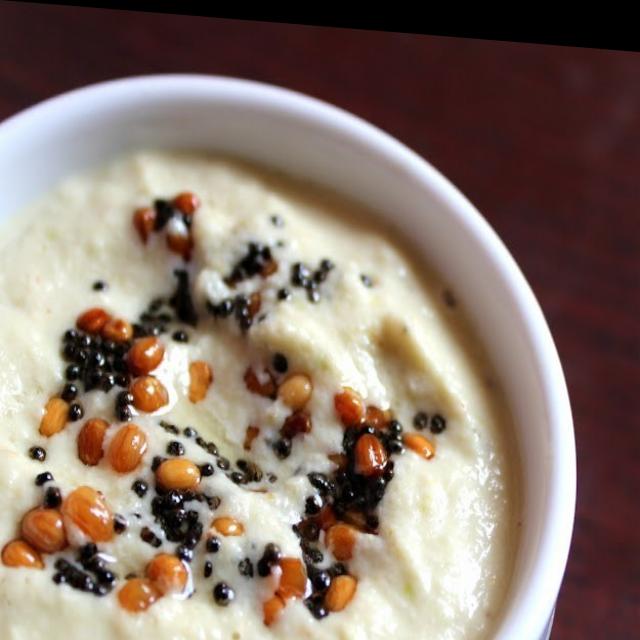
Dish: coconut_chutney